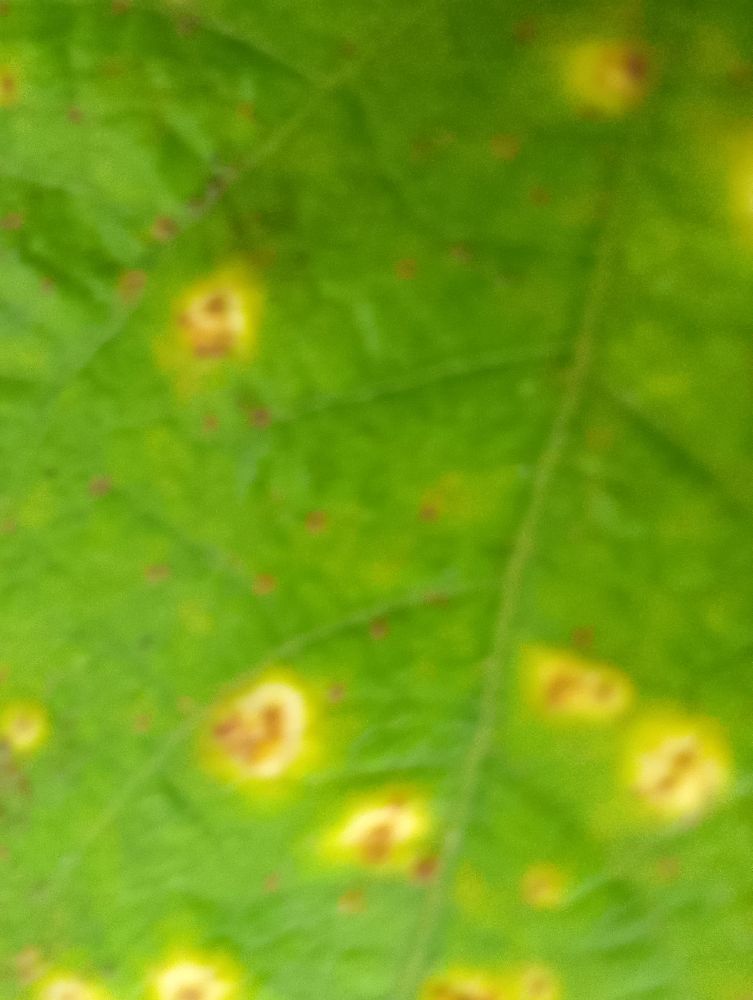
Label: rust